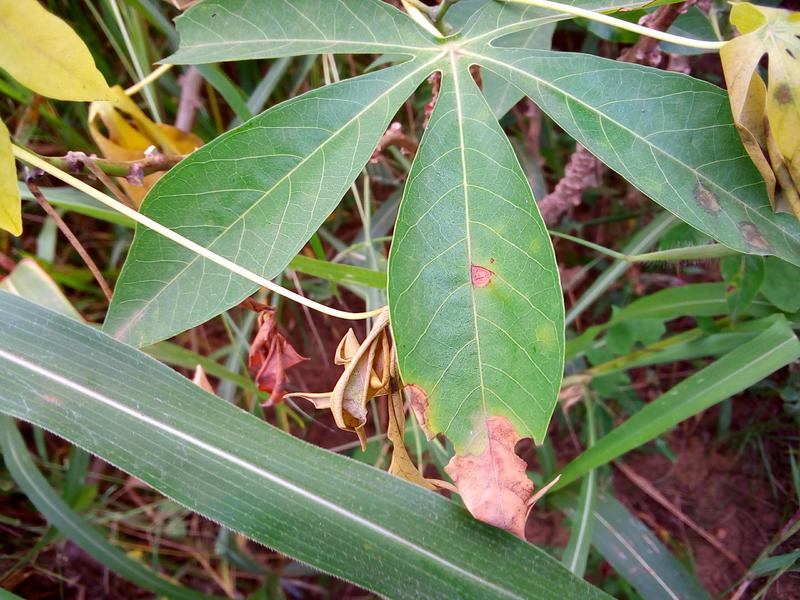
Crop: cassava
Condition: bacterial_blight